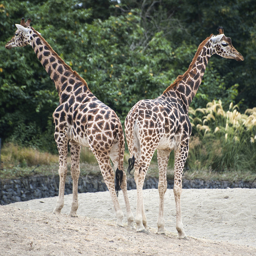
A pair of giraffes looking in the opposite direction of each other.
Two giraffes that are standing in the dirt.
Two giraffe standing next to each other next to a forest.
Two giraffes stand facing away from each other.
two giraffe standing side by side on a sandy ground